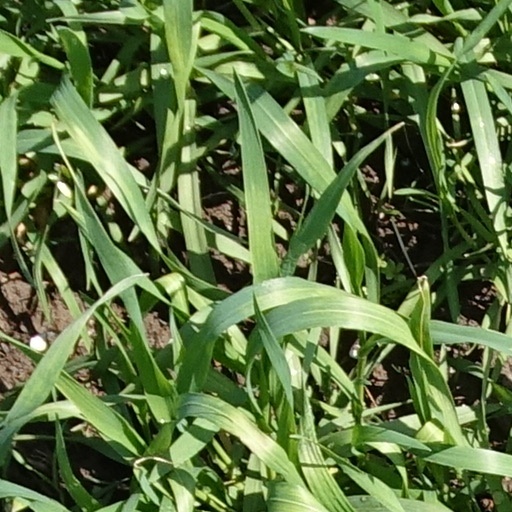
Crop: wheat